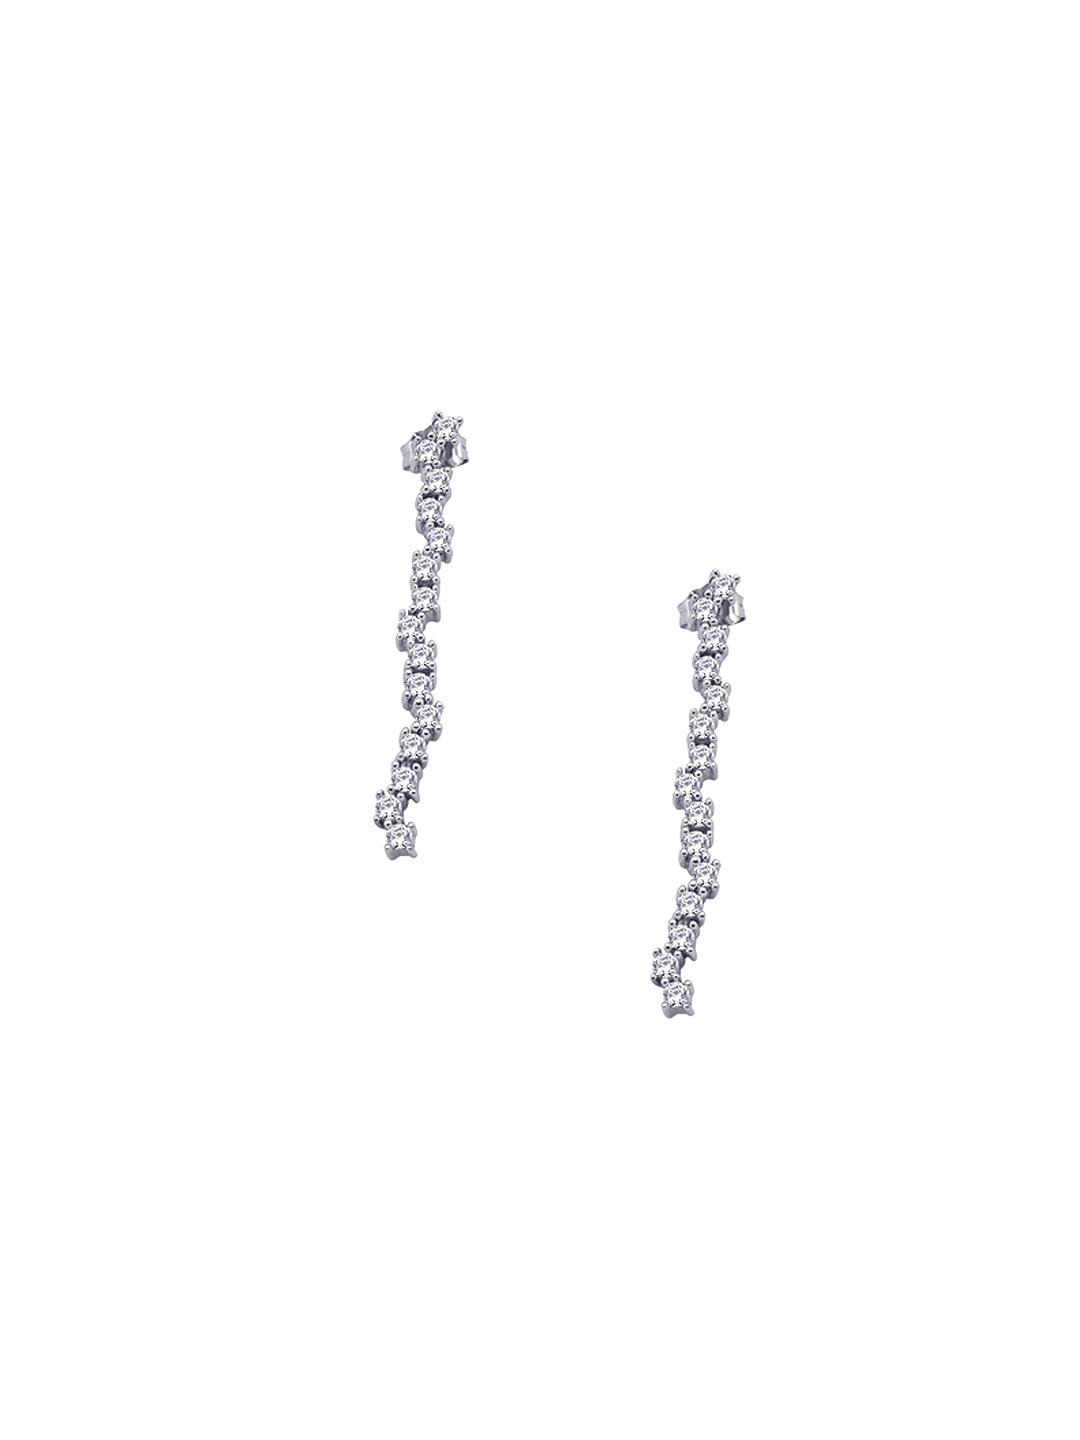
Lucera Women Silver Earrings
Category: Accessories / Jewellery / Earrings
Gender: Women
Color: Silver
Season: Summer 2013
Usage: Casual